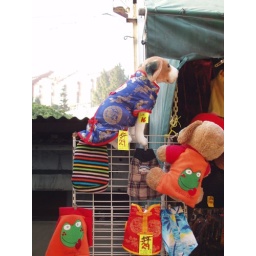
You can dress your dog up in Chinese apparel